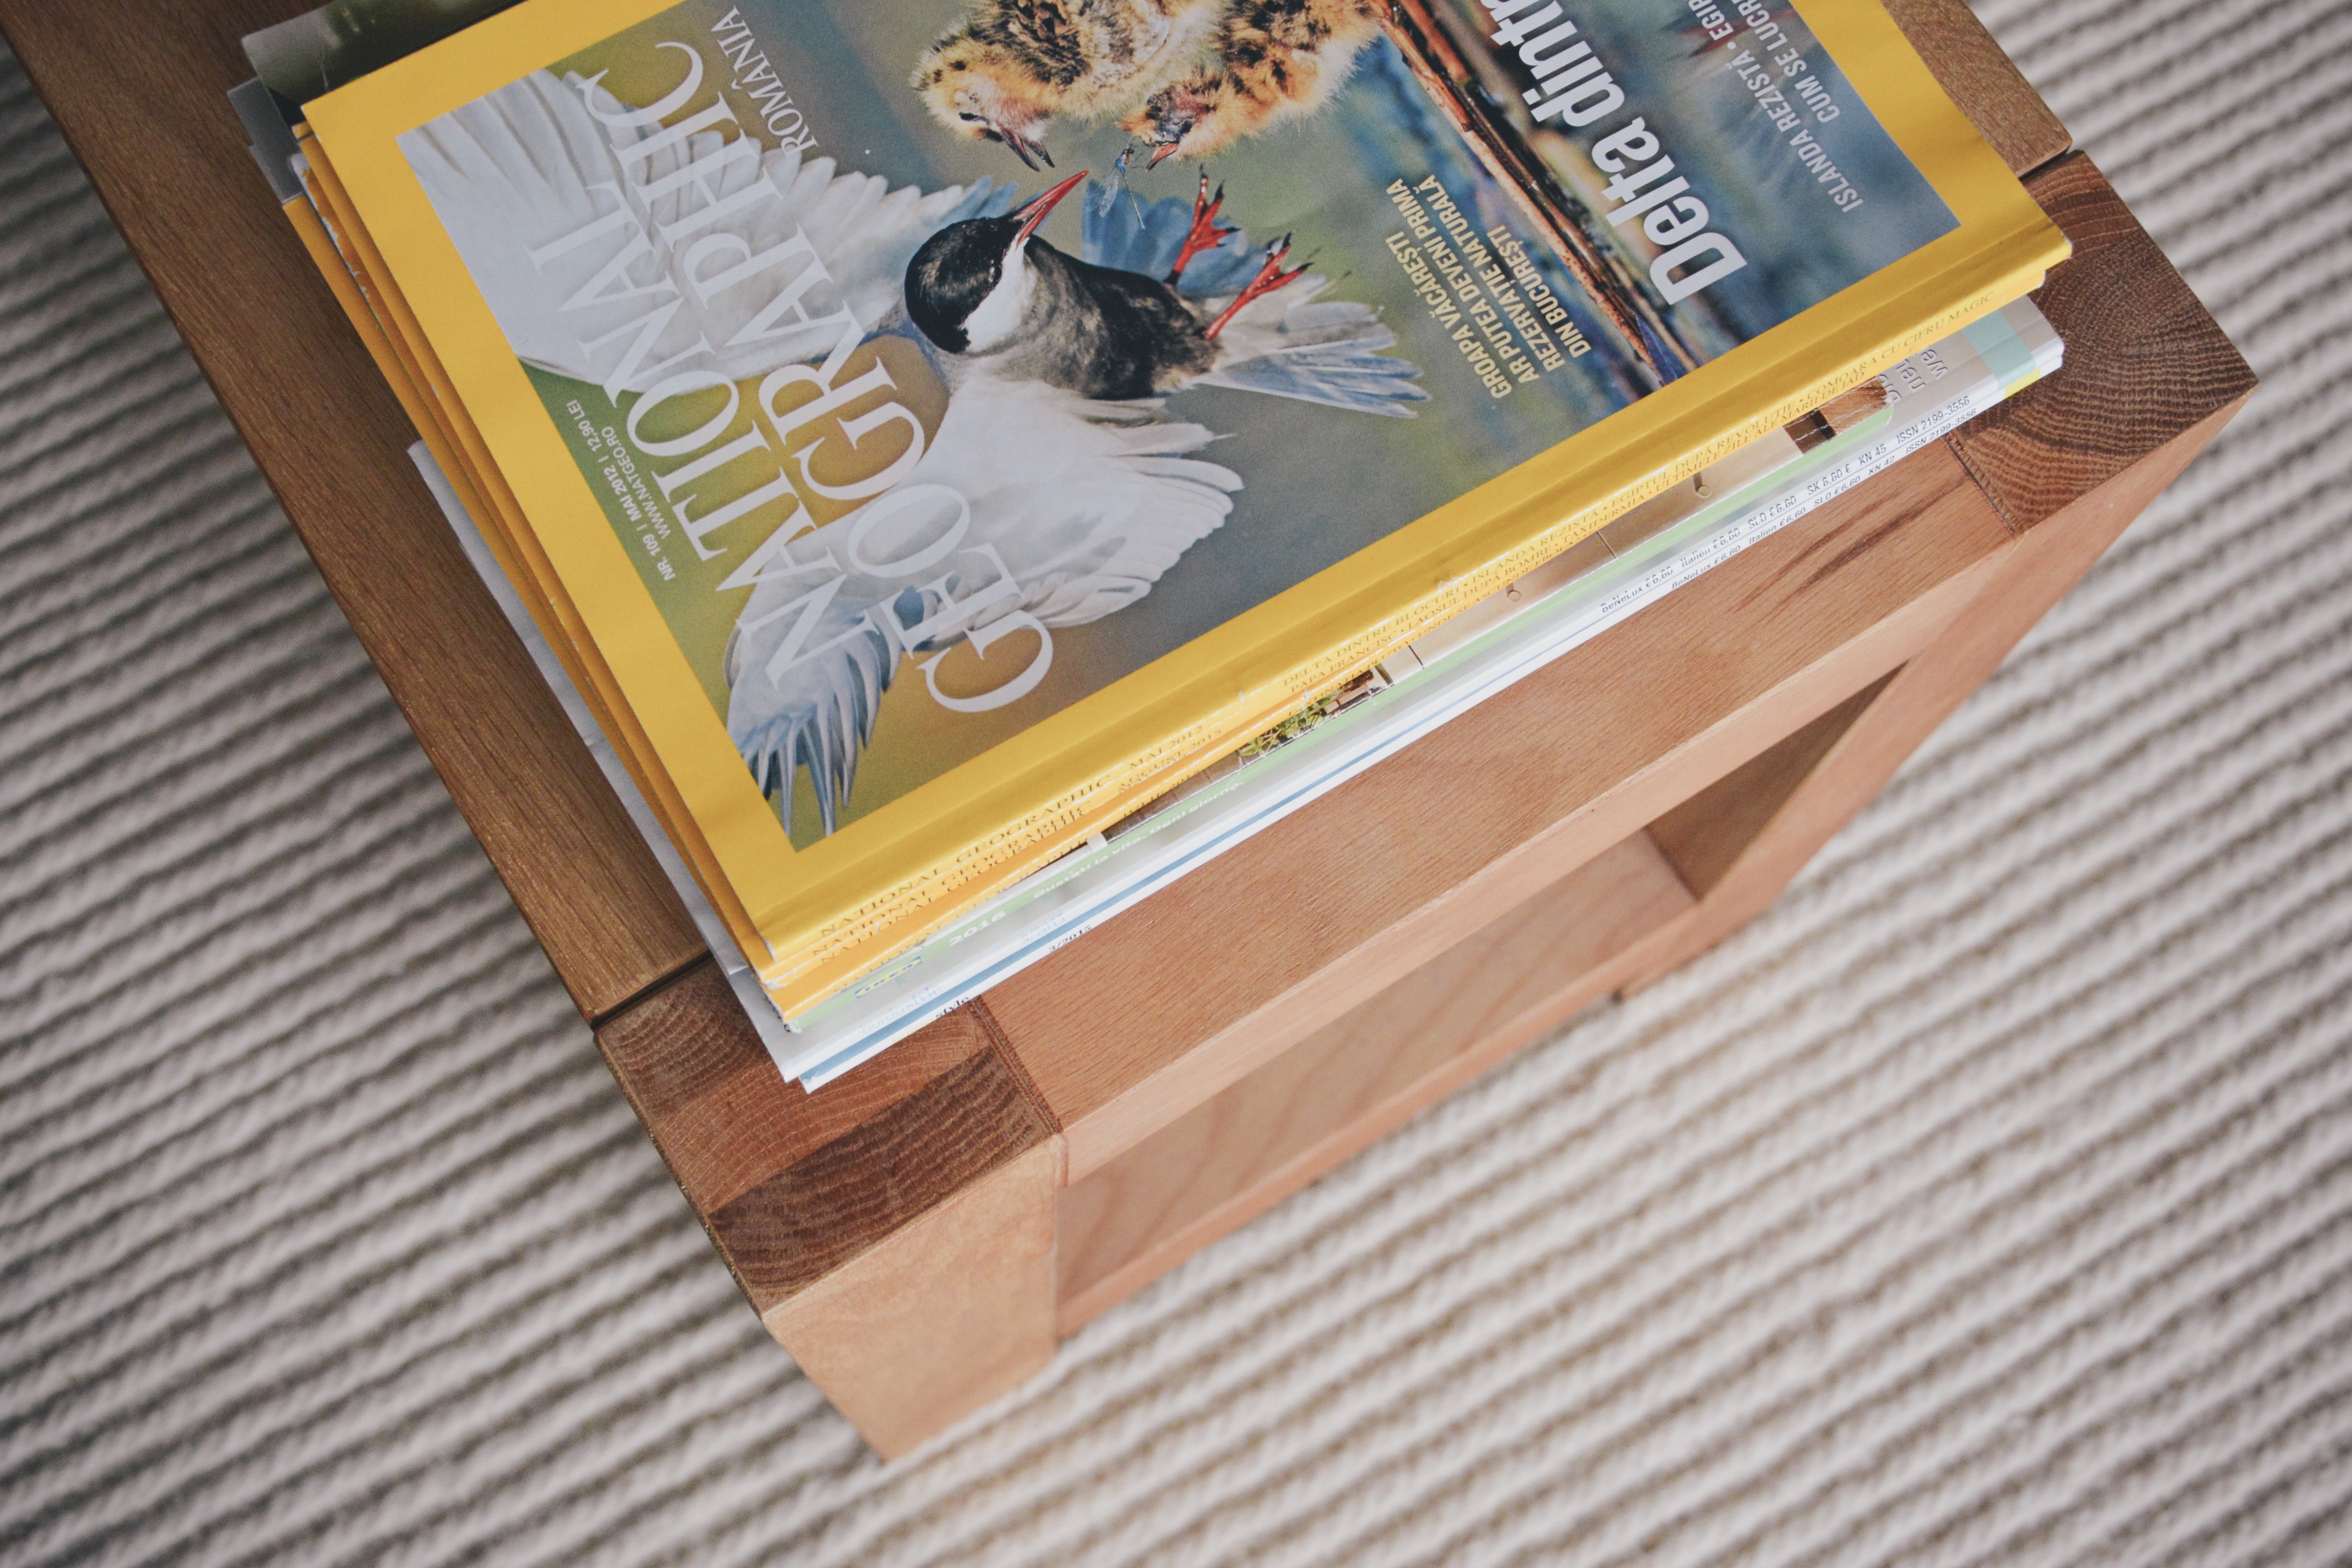
wood, art